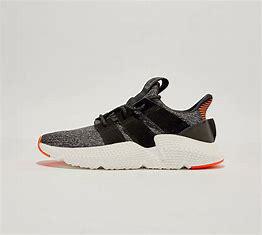
Brand: Adidas
Model: Prophere